Community pantries in the Philippines

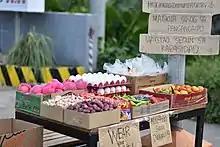
A community pantry in Camaligan, Camarines Sur.

Community pantries in the Philippines are food banks established by Filipinos during the country's COVID-19 community quarantine.